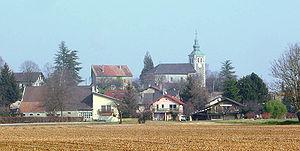
Saint-Julien-en-Genevois est une commune française située dans le département de la Haute-Savoie, en région Auvergne-Rhône-Alpes. Elle fait partie de l'agglomération transfrontalière du Grand Genève.